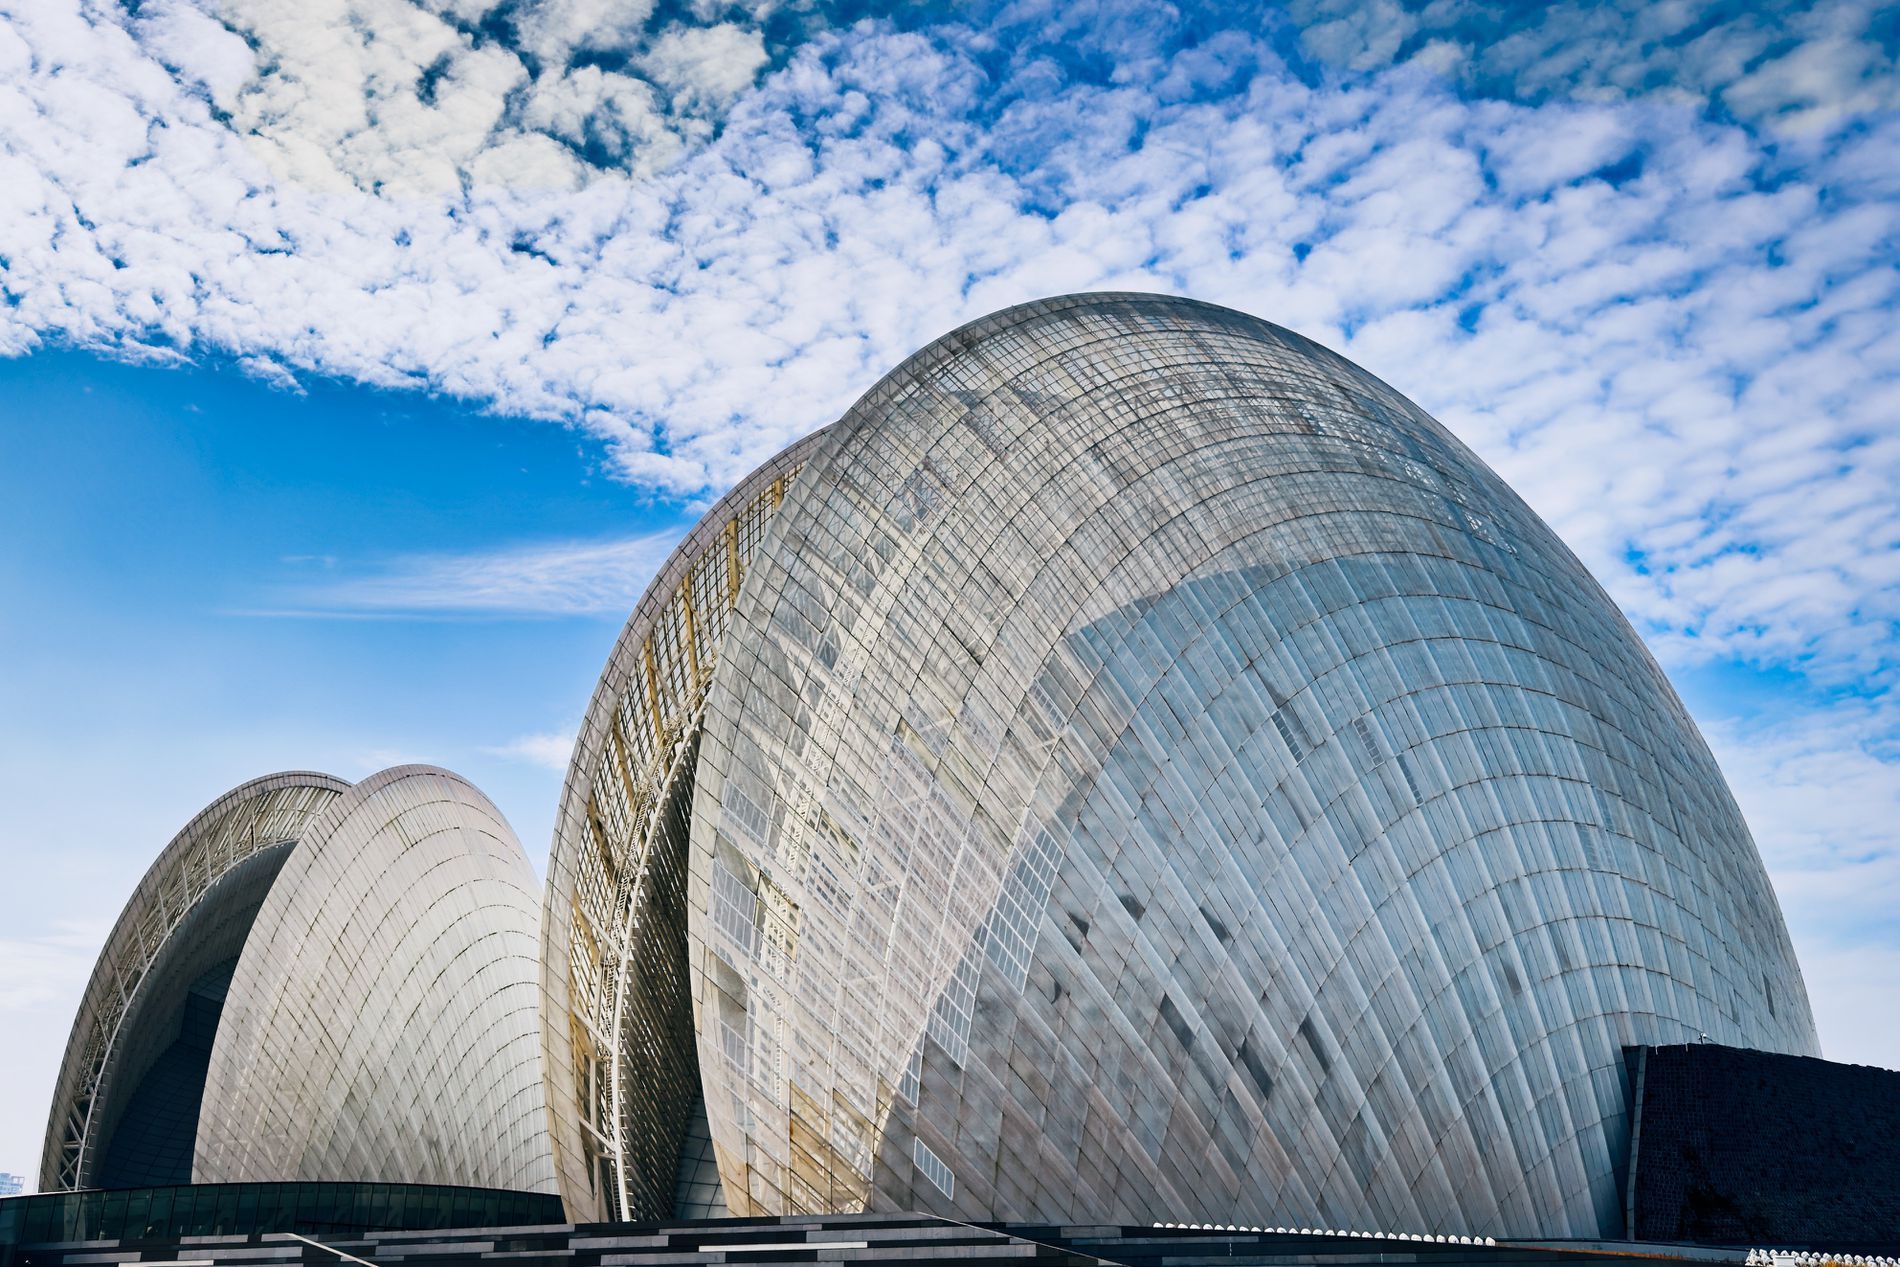
Zhuhai Opera in China
Image of Zhuhai Opera in China, which is designed as two seashells and the sky is blue with some clouds
Architectural photography during the daylight of Zhuhai Opera in China. The sky is blue with white clouds contrasting with the grayish buildings and dark ground. The photo is an eye-leveling shot.
Labels: Architecture, Building, Landmark, Cloudy sky, Zhuhai Opera
Camera: Apple iPhone 15 Pro Max
Lens: iPhone 15 Pro Max back triple camera 6.765mm f/1.78
Aperture: F1.7799999713881
Exposure: 1/2882 sec
ISO: 100
Focal length: 6.764999866